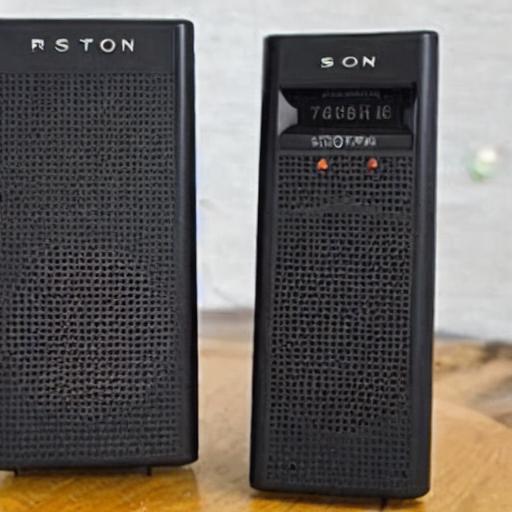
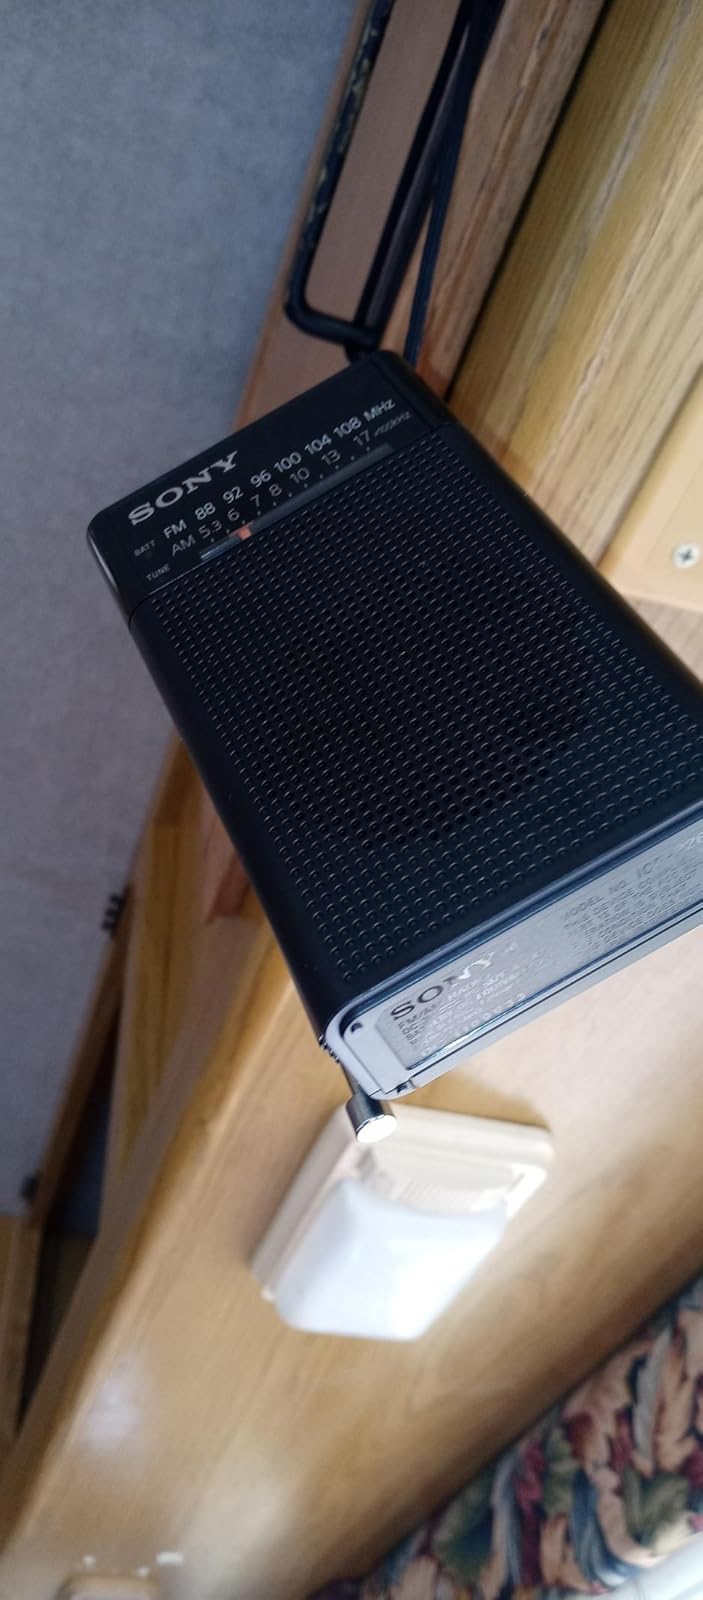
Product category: radio
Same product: no